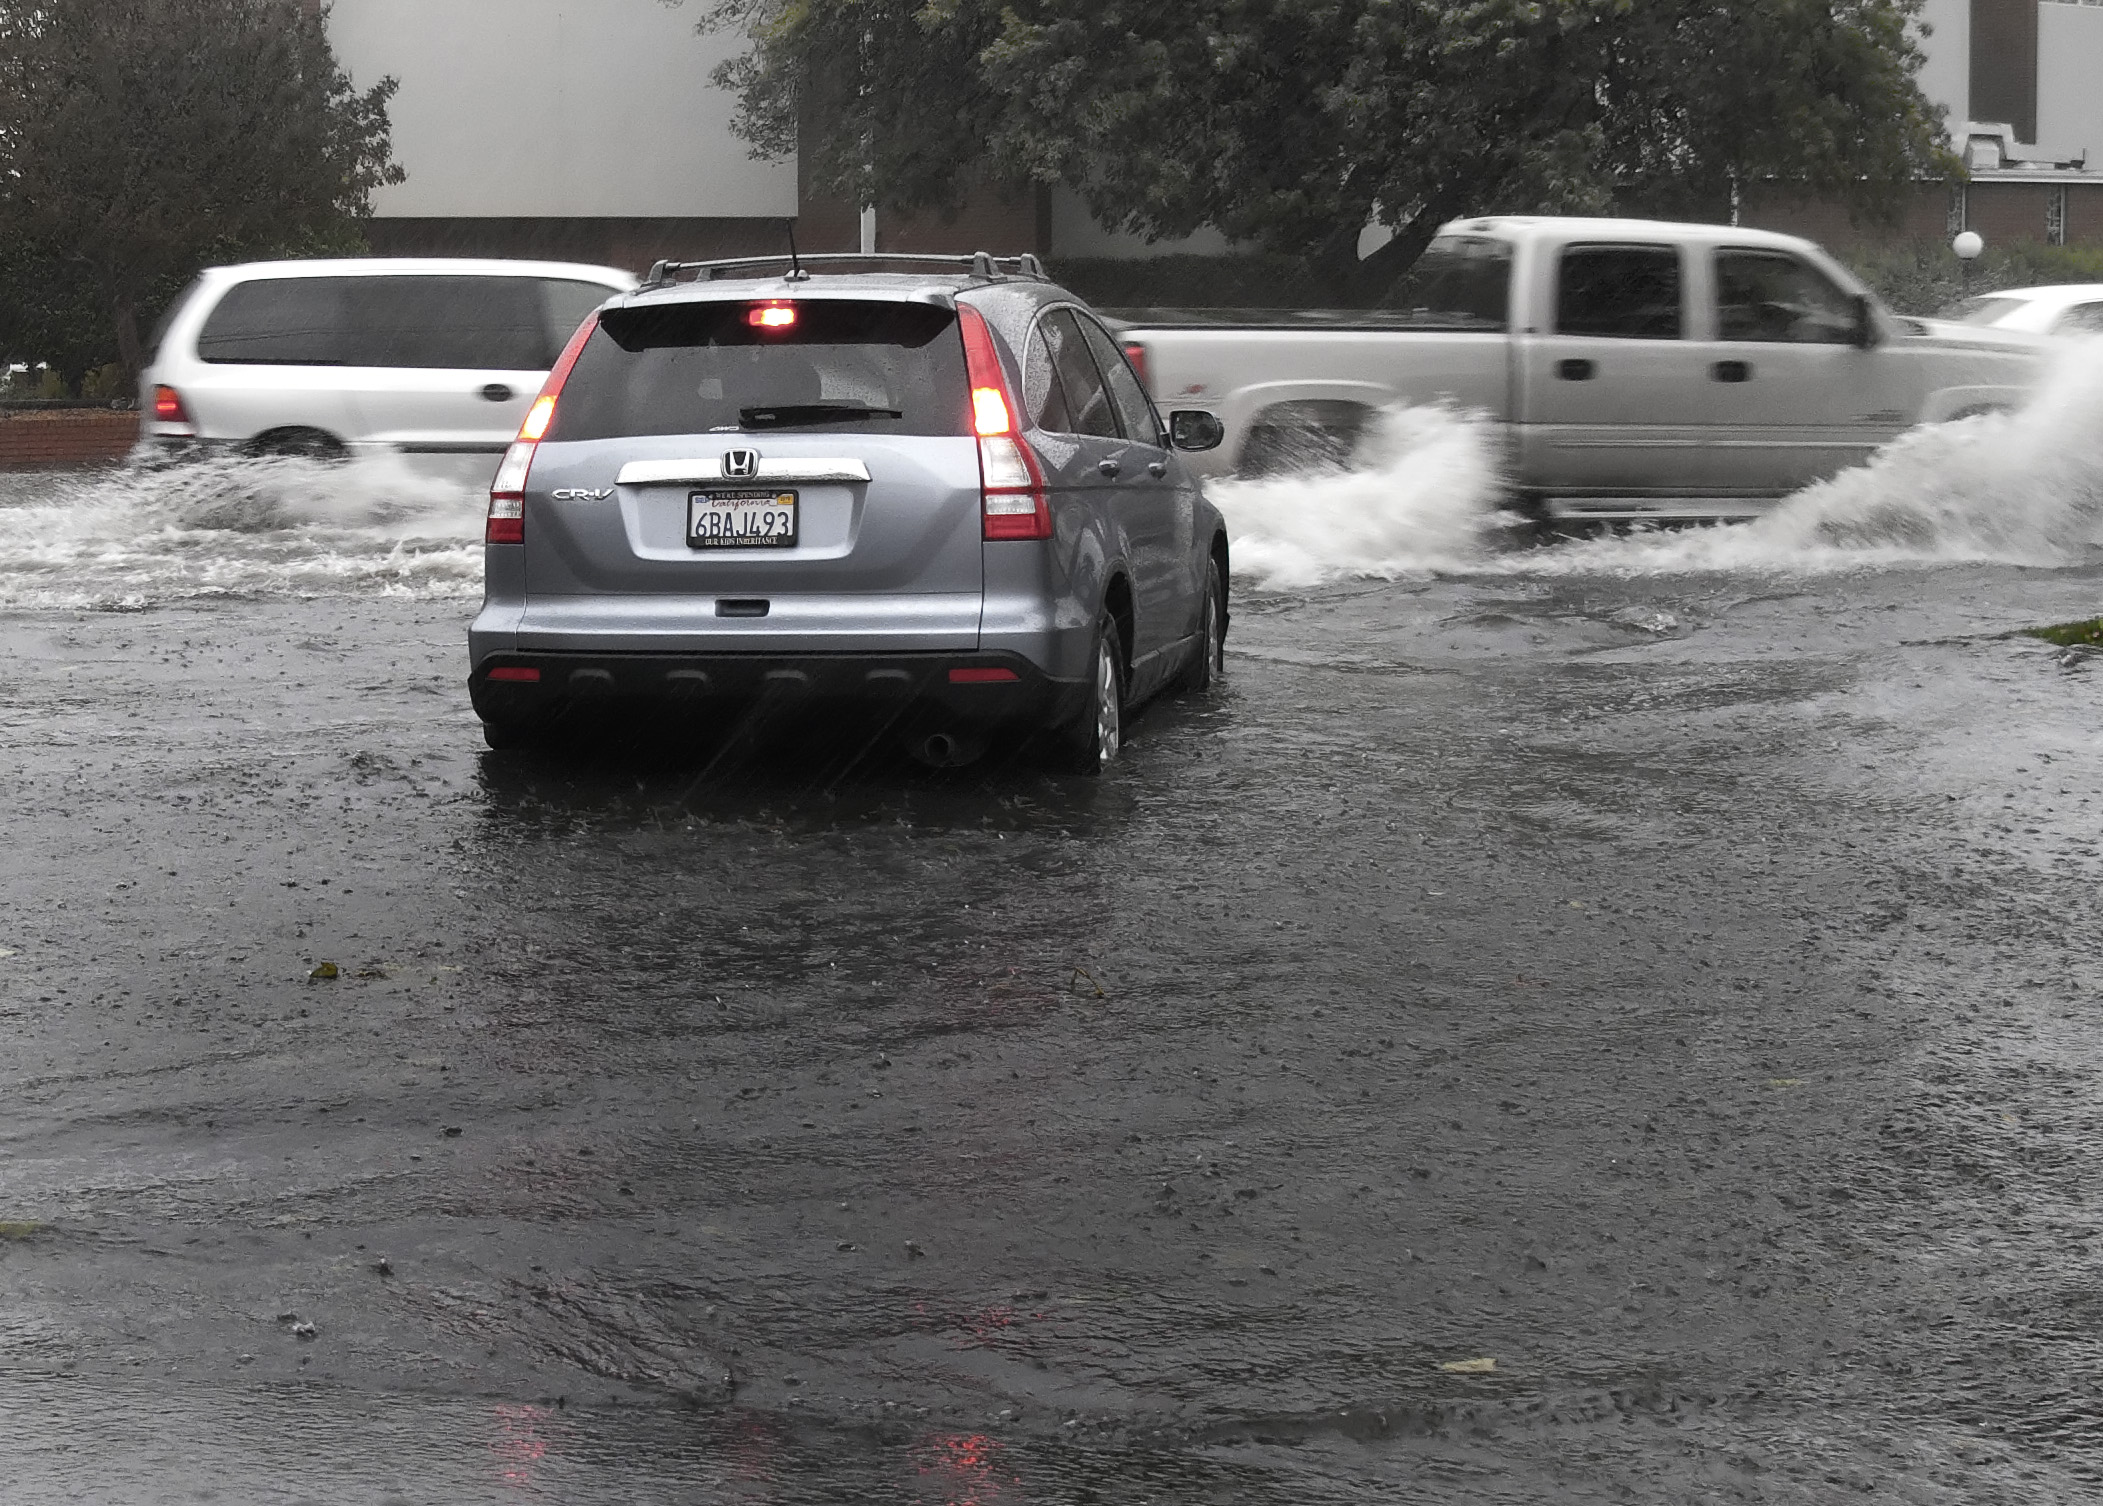
snow, car, parking, vehicle, weather, bumper, racing, auto racing, automobile make, automotive exterior, off roading